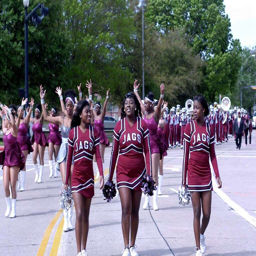
cheerleaders come into the final stretch on saturday .